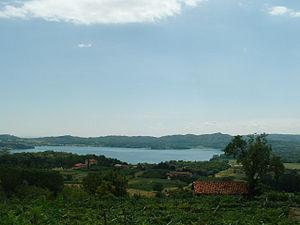
Le lac de Viverone est le troisième plus grand lac de la région piémontaise, en Italie. Il constitue un important site archéologique de l'âge du bronze. En 2005, le lac de Viverone fut reconnu site d'intérêt communautaire sous le code IT1110020.